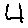
Label: 4